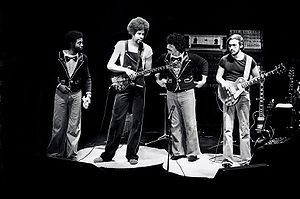
Return to Forever
Return to Forever i Rochester i 1976
Return to Forever er en fusionsjazz-gruppes grundlagt og ledet af den amerikanske pianist Chick Corea. Gennem gruppens levetid havde gruppen mange medlemmer og det eneste gennemgående medlem udover Chick Corea var bassisten Stanley Clarke. Return to Forever anses sammen med grupperne Weather Report og Mahavishnu Orchestra at være blandt blandt de centrale fusionsjazz-grupper, der i 1970'erne førte an i fusionsjazz-bevægelsen. Adskillige musikere, herunder Flora Purim, Airto Moreira og Al Di Meola fik det gennembrud i forbindelse med medvirken i Return to Forever..